Zoo Basel

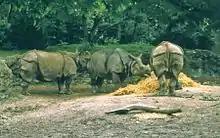
1986: second rhino outdoor exhibit

In 1992, another male African elephant "Pambo" was born. That year also marked a new Zoo Basel exhibit era with the opening of the Africa exhibit. For the first time, several species were living together. Experiences gained with the Africa exhibit served as example for future projects.